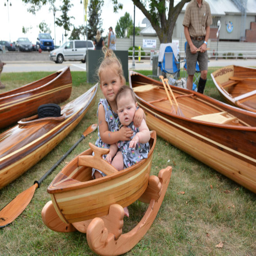
two in a rocking boat by person